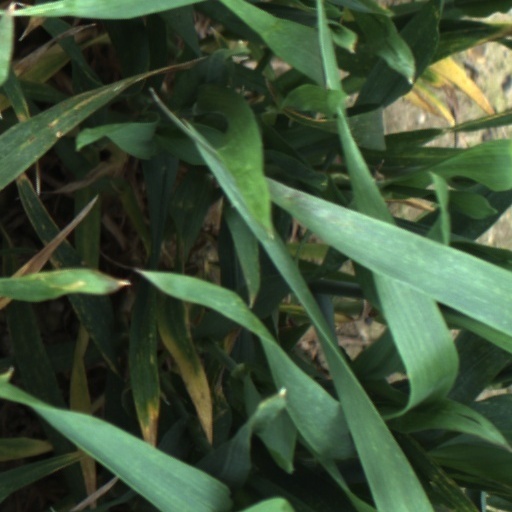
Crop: wheat